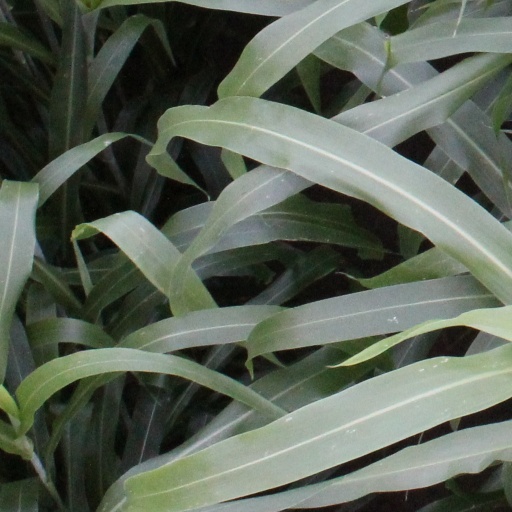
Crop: sorghum